Christel Boom

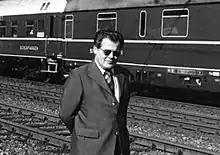
Christel met Günter Guillaume while working for the Stasi, and married him in 1951.

Christel Ingeborg Margarete Meerrettig was born on 6 October 1927 in Allenstein, East Prussia, Germany (modern Olsztyn, Poland). She was the illegitimate daughter of a farm worker, Erna Meerrettig. Her mother married a successful Dutchman, Tobias Boom, the technical director of a tobacco factory in East Prussia, in the early 1930s. Boom adopted Christel, and undertook to give her a good upbringing. The family moved to Leisnig, but was broken up during the Second World War when Christel's adoptive father was arrested and held in Nuremberg for being a hostile foreigner after the German invasion of the Netherlands in 1940. He was released, but was physically and mentally affected, and died in 1944. Christel had been training as a medical technical assistant, but the end of the war in 1945 prevented her from completing her learning. Instead, she trained as a typist, receiving private lessons in typewriting and shorthand. Finding job prospects limited in Leisnig, she moved to East Berlin and found work as a secretary at the headquarters of the Committee of the Fighters for Peace, a communist front organisation.